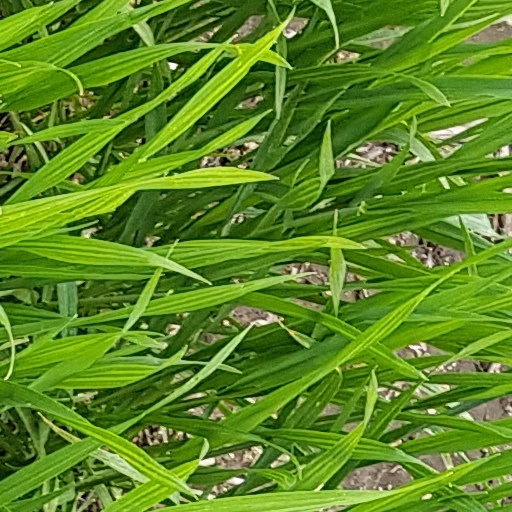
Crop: wheat